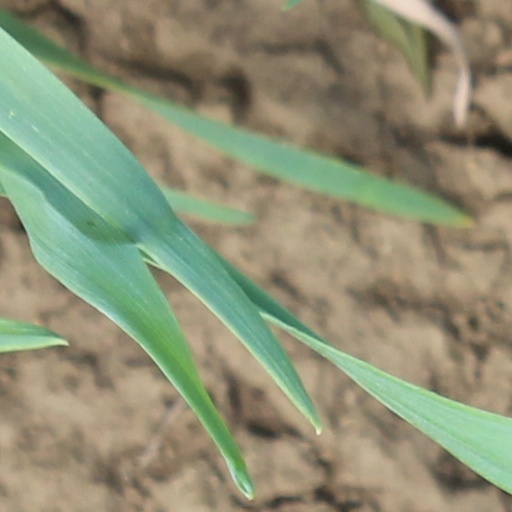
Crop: wheat